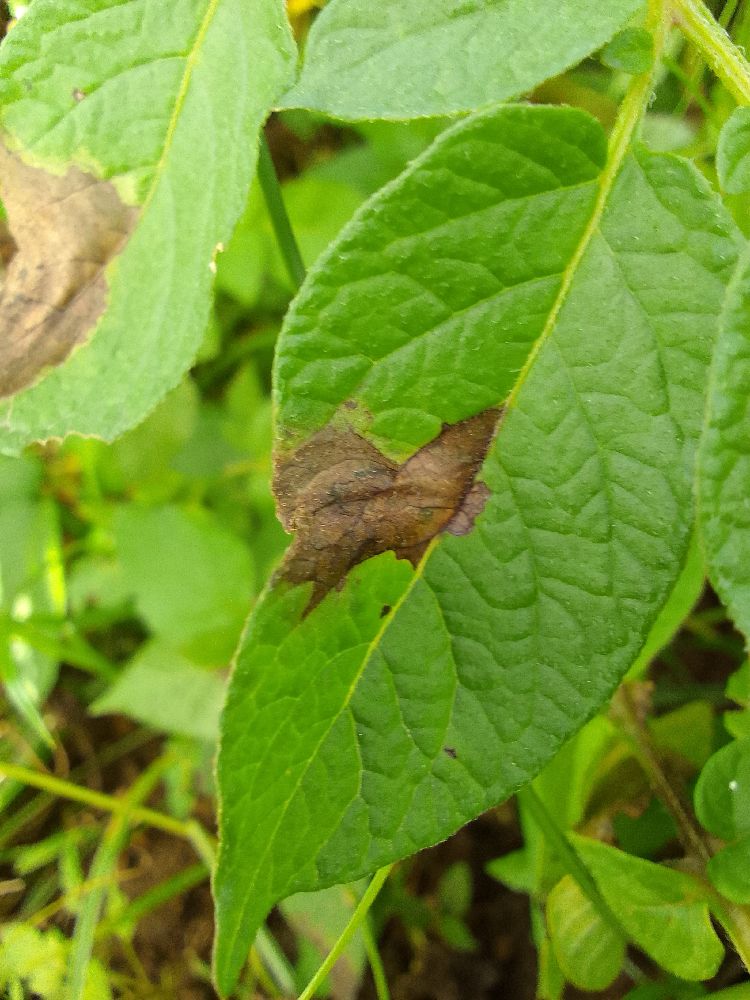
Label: Late blight